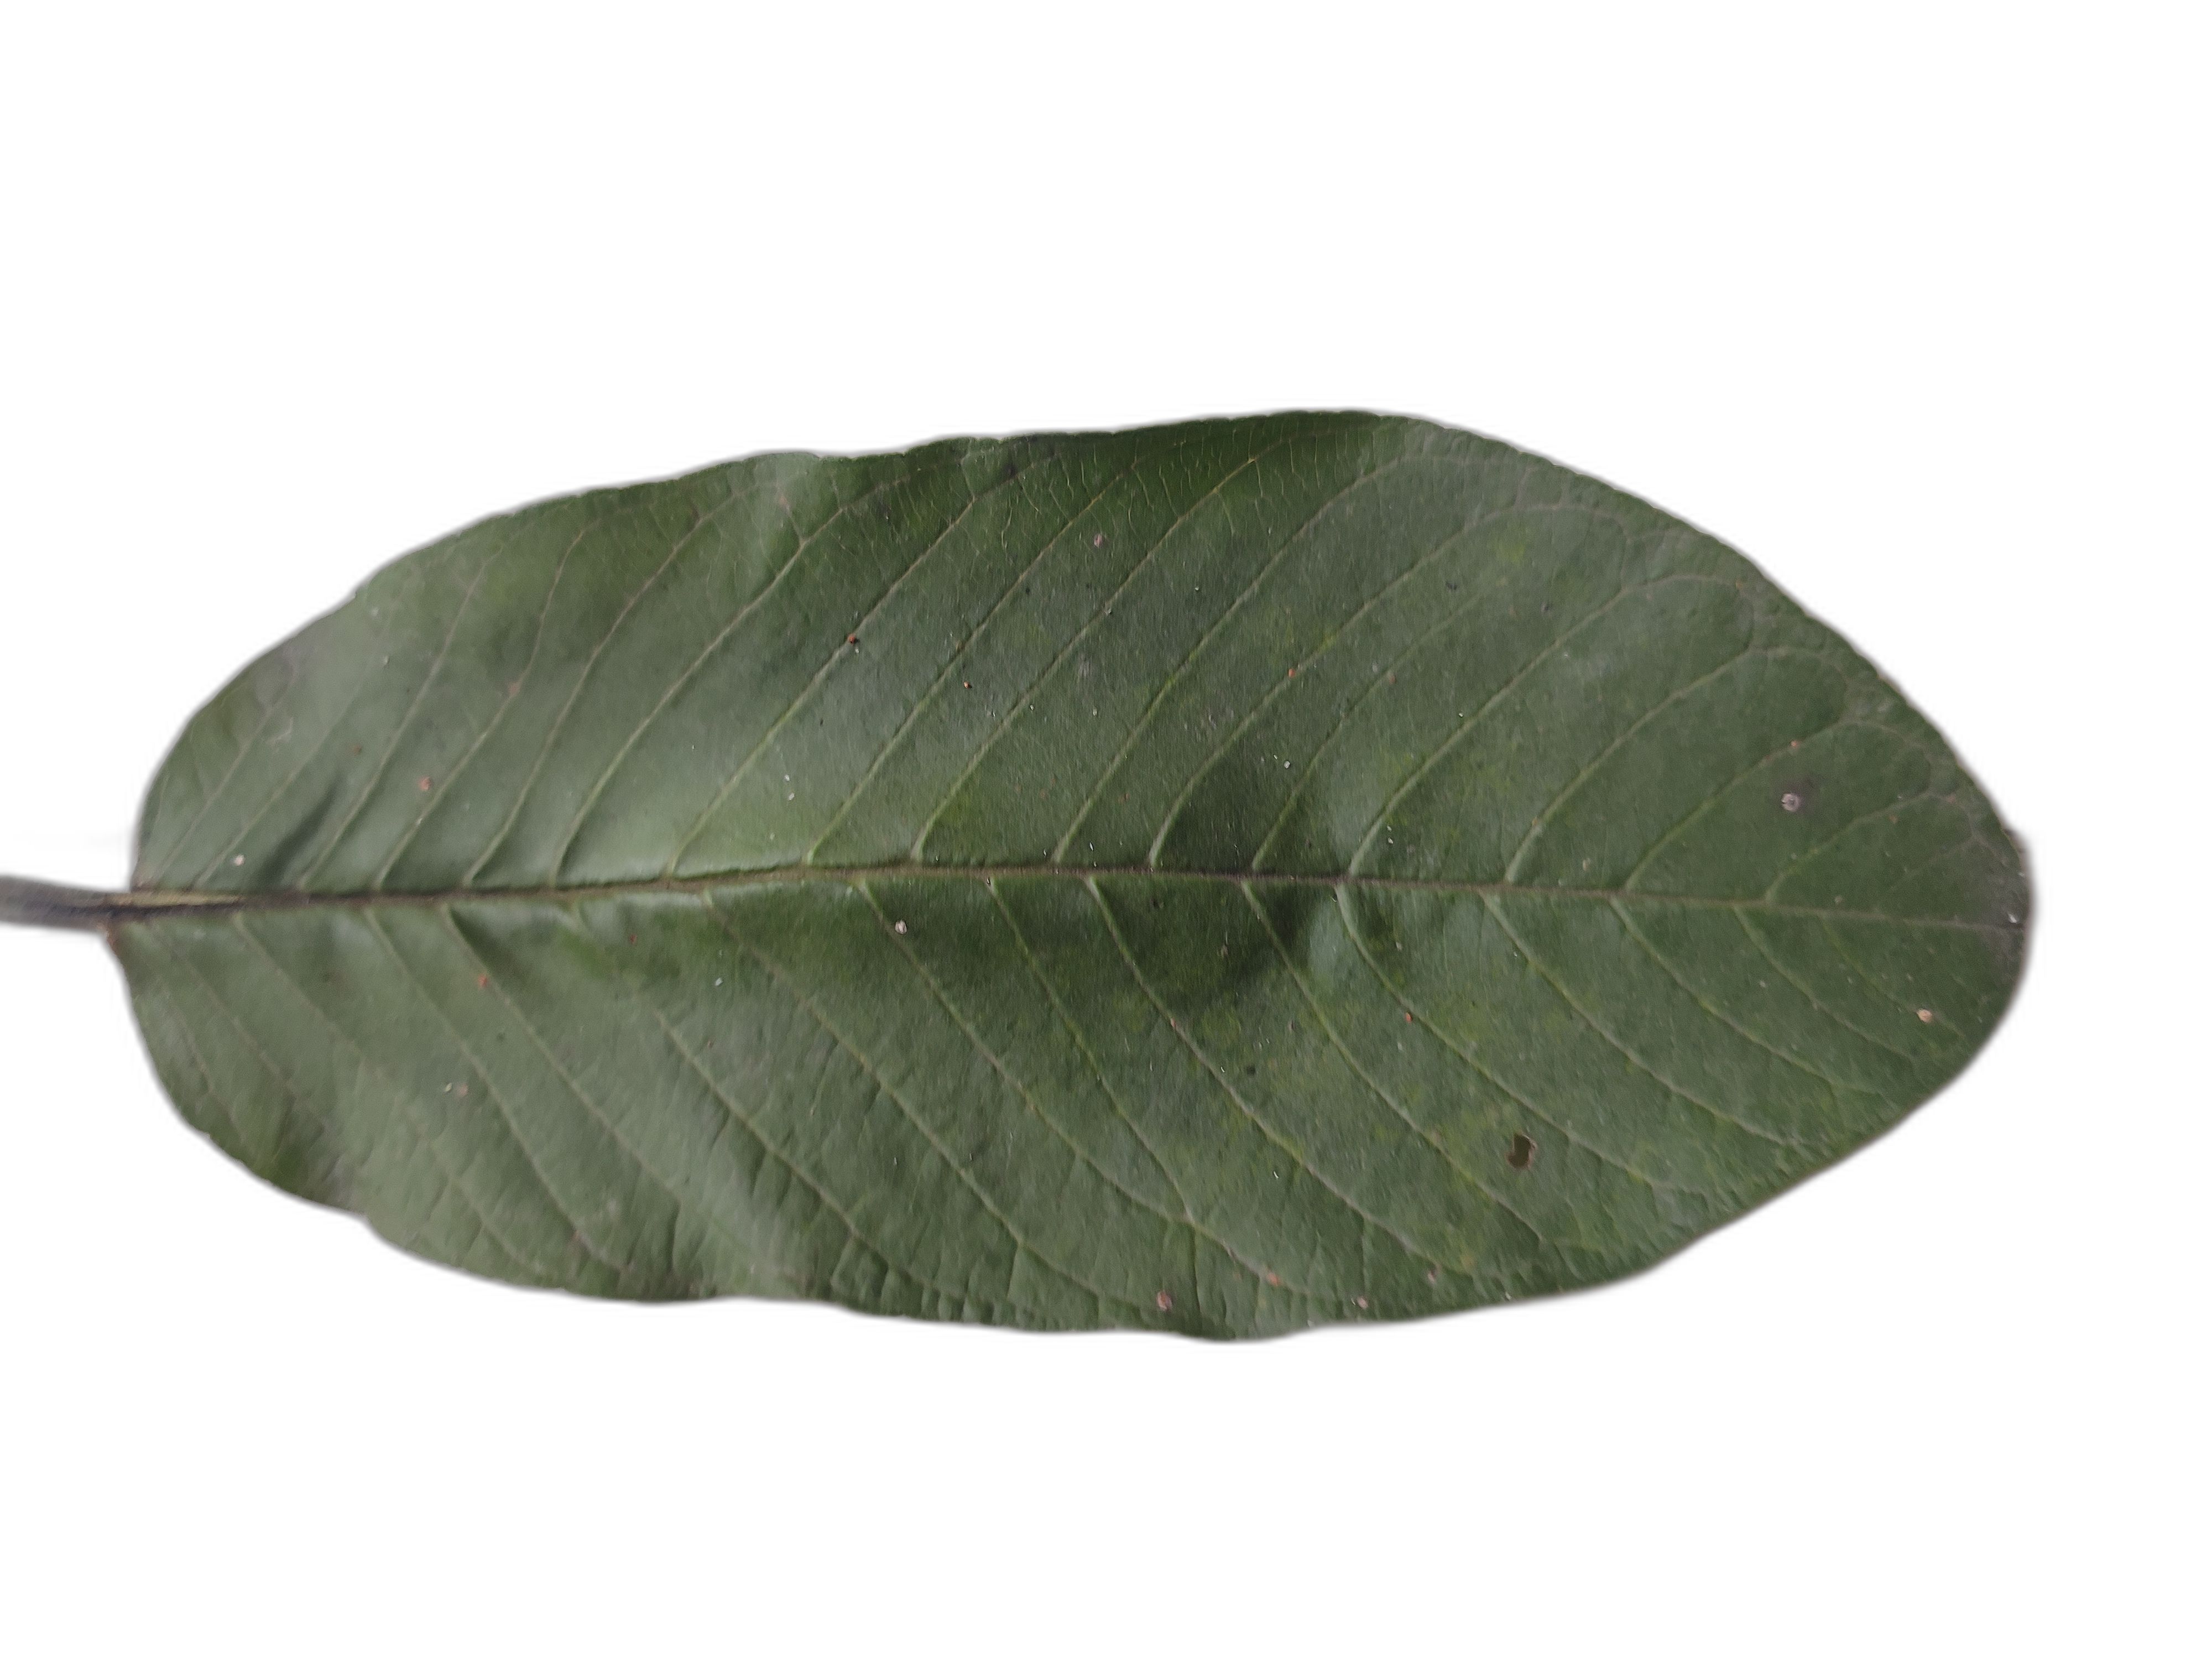
Plant part: leaf
Disease: Healthy